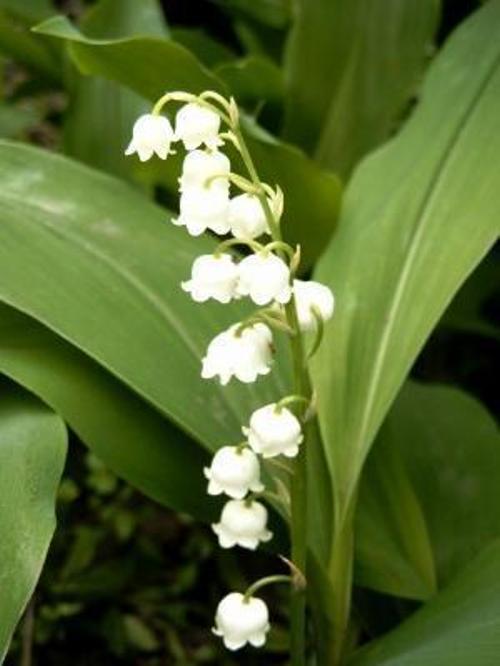
Flower: Lilyvalley